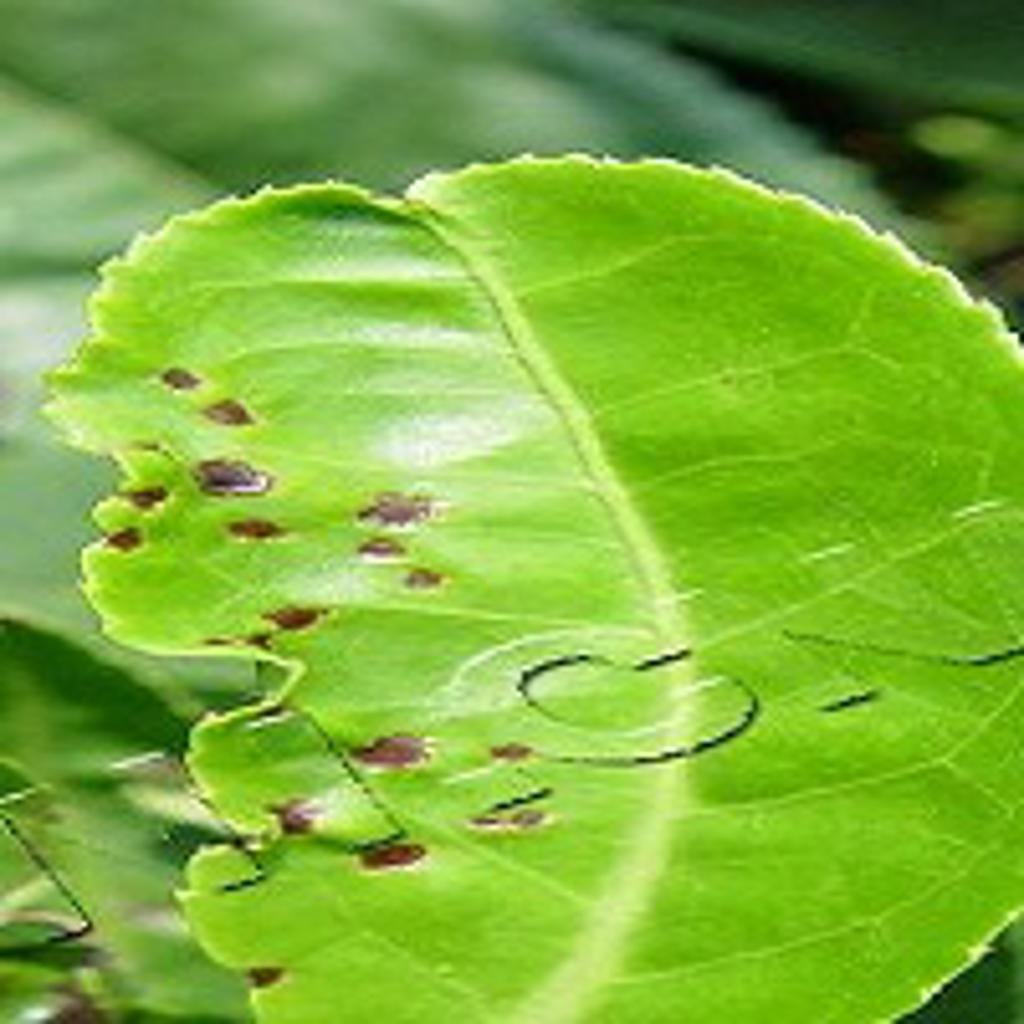
Label: Tea red scab